Cheppu

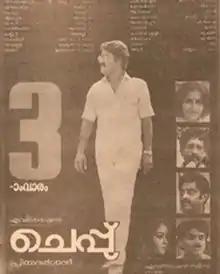
Poster

Cheppu is a 1987 Indian Malayalam-language action thriller film directed by Priyadarshan and starring Mohanlal. This film was a huge success. First time in Malayalam film Industry an English song used in the movie, "Free and Young" was sung by famous American singer Brenda Lee. The film is based on the 1982 Canadian film "Class of 1984".